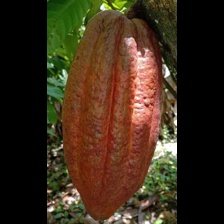
Label: sana